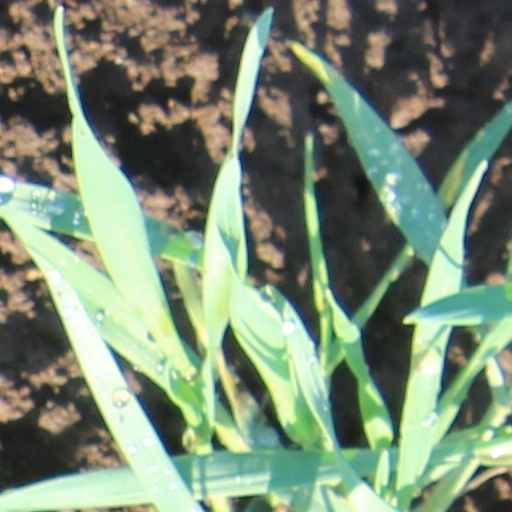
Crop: wheat